Evo 2023

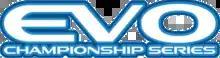
Evolution Championship Series logo

The 2023 Evolution Championship Series (commonly referred to as Evo 2023 or EVO 2023) was a fighting game event held in Las Vegas from August 5 to 7, 2022 as part of the long-running Evolution Championship Series. The event offered tournaments for various video games, including "Guilty Gear Strive", "Tekken 7", and "Dragon Ball FighterZ". It marks the debut tournament of Street Fighter 6 to the event. With 7,061 unique competitors entering the tournament, it was the fighting tournament of all time up to that point.